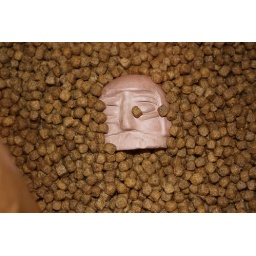
He found his way in the dog food bag hehe. December 11th 5/365